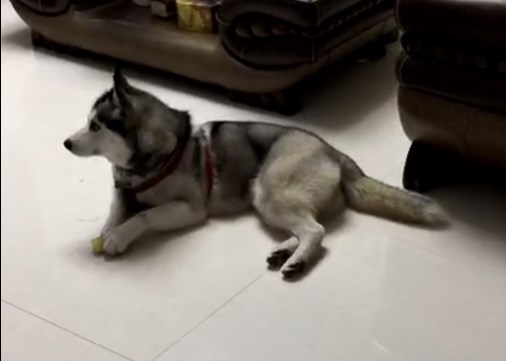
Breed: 1160-n000003-Siberian_husky